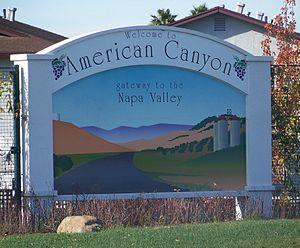
American Canyon est une municipalité située dans le sud du comté de Napa dans l'État de Californie des États-Unis d'Amérique. En 2010, sa population était de 19 454 habitants, une évolution importante ayant eu lieu depuis 2000. La localité s'est incorporée en municipalité en 1992.